19th-century London

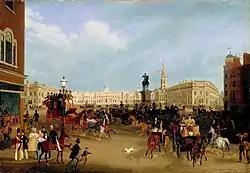
A painting by James Pollard showing the Trafalgar Square before the erection of Nelson's Column

With traffic congestion on London's roads becoming more and more serious, proposals for underground railways to ease the pressure on street traffic were first mooted in the 1840s, after the opening of the Thames Tunnel in 1843 proved such engineering work could be done successfully. However, reservations over the stability of underground tunneling persisted into the 1860s and were finally overcome when Parliament approved the construction of London's first underground railway, the Metropolitan Railway. Begun in 1860 and completed in 1863, the Metropolitan inaugurated the world's oldest mass transit system, the London Underground; it was created by the cut-and-cover method of excavating a trench from above, then building reinforced brick walls and vaults to form the tunnel, and filling in the trench with earth. The Metropolitan initially ran from Farringdon in the east to Paddington in the west. The open wooden passenger cars were propelled by a coke-fueled steam locomotive and lit with gas lamps to provide illumination in the tunnels. The line was a success, carrying 9.5 million passengers in its first year of operation. An extension to the western suburb of Hammersmith was built and opened in 1868. In 1884 the Metropolitan was linked with the Metropolitan District Line at Aldgate to form an inner circle encompassing Central London (the modern Circle Line), with a short stretch running from Aldgate to Whitechapel. In 1880 an extension line to the north-west was opened from Baker Street tube station to the village of Harrow, via Swiss Cottage and St. John's Wood, expanding further over the coming decades and allowing prosperous suburbs to be developed around formerly rural villages.